Ratnagiri Fort, Andhra Pradesh

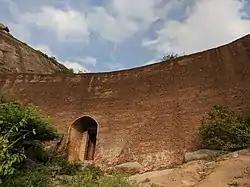
Ratnagiri Fort

Ratnagiri Fort is a hill fort located in the Ratnagiri village near Rolla, in Sri Sathya Sai district of Andhra Pradesh, India. Located near the border of Andhra Pradesh and Karnataka in the Rayalaseema region, it is also known as "Seema Golconda" ("Golconda at the border"). The Government of India has designated it as a Monument of National Importance.